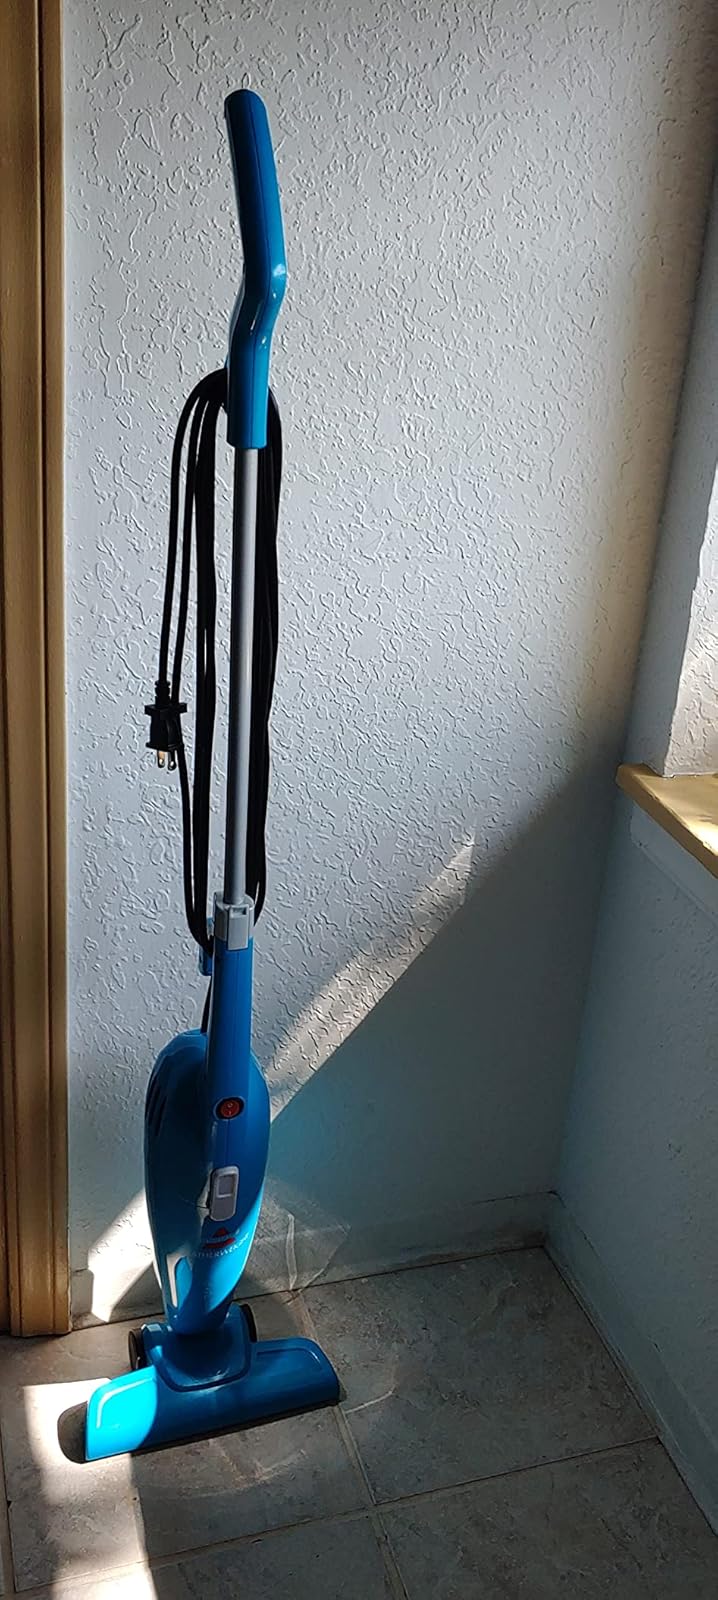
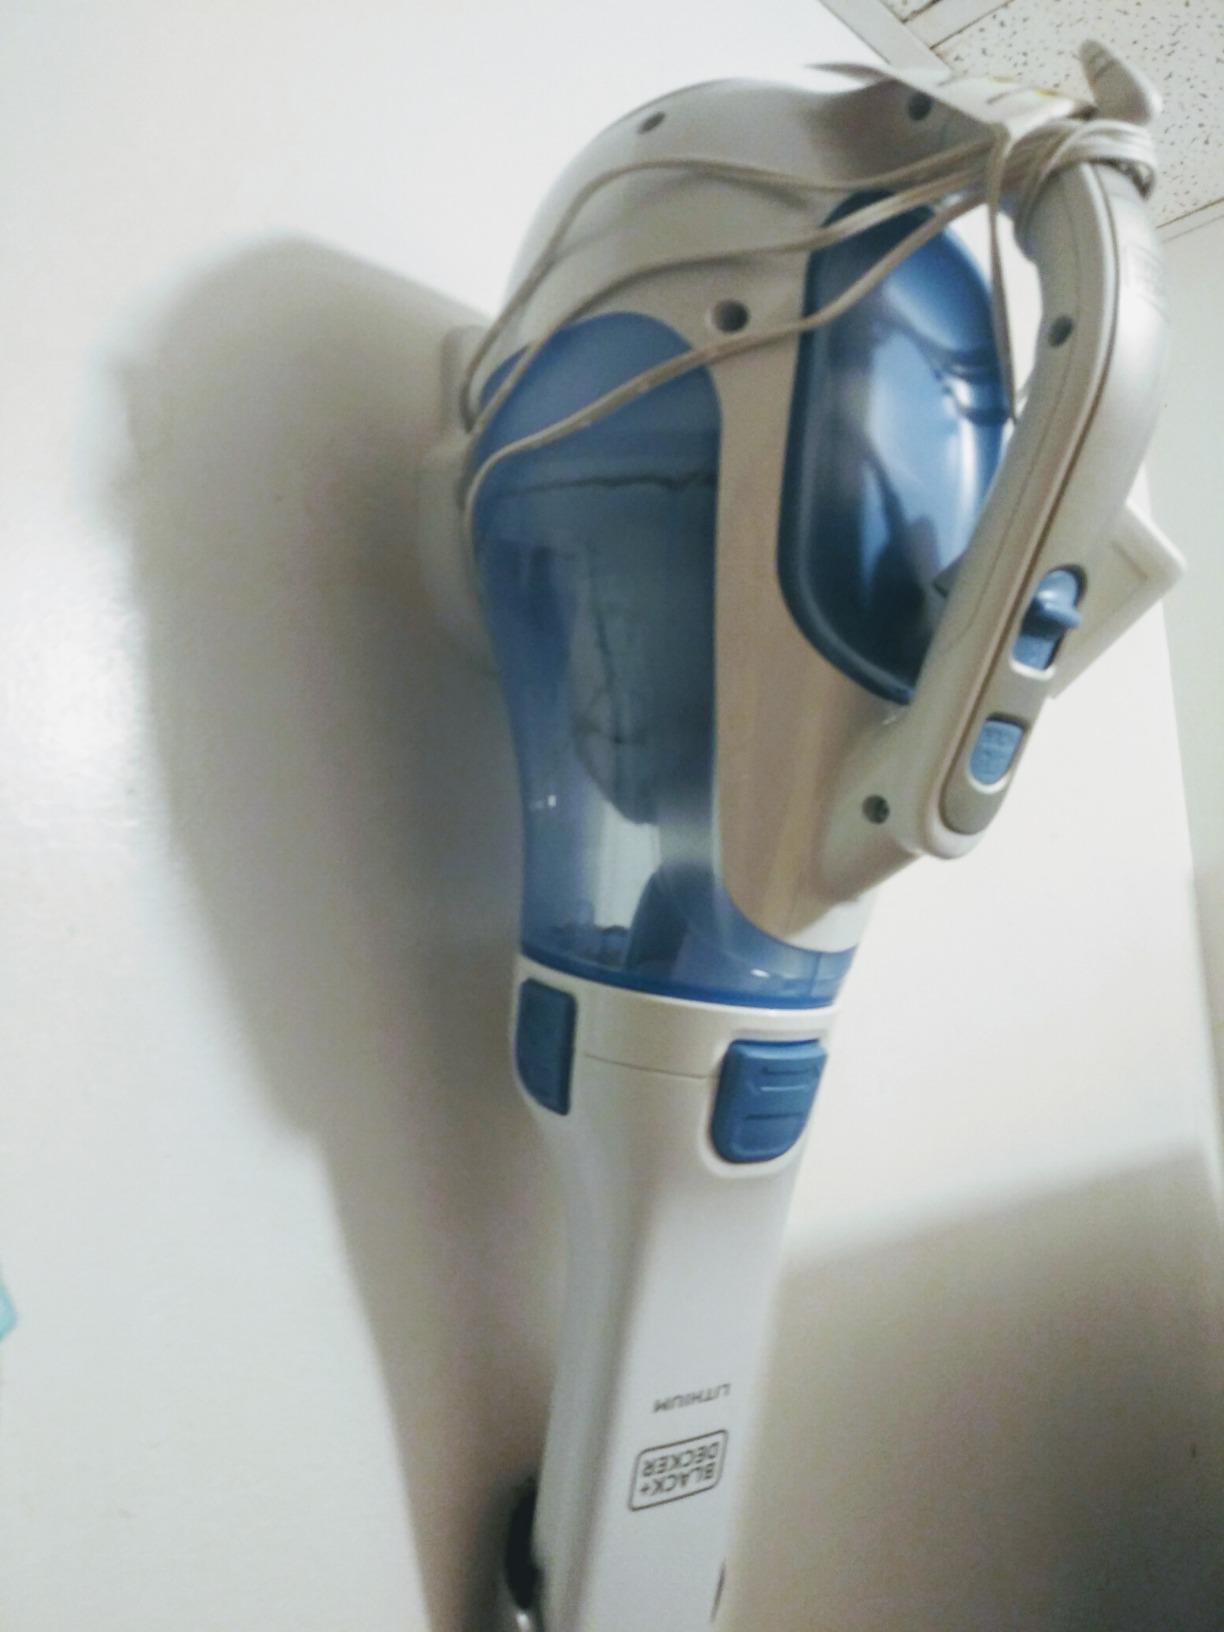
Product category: items_vacuum
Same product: no